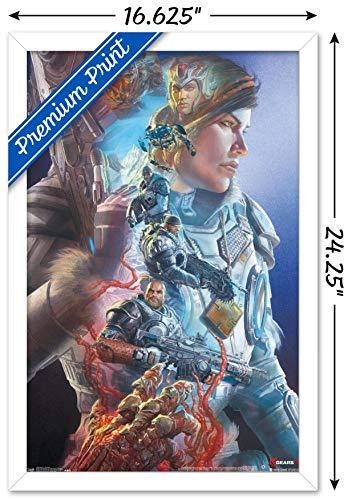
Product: Trends International Gears 5 - Alex Ross Wall Poster, 14.725" x 22.375", Multi
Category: Toys & Games | Arts & Crafts
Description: Great Condition.
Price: $39.92
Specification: ProductDimensions:16.5x24.2x0.8inches|ItemWeight:2.3pounds|ShippingWeight:2.3pounds(Viewshippingratesandpolicies)|Manufacturer:TrendsInternational|ASIN:B081SJDZK7|Itemmodelnumber:FR17842WHT14X22